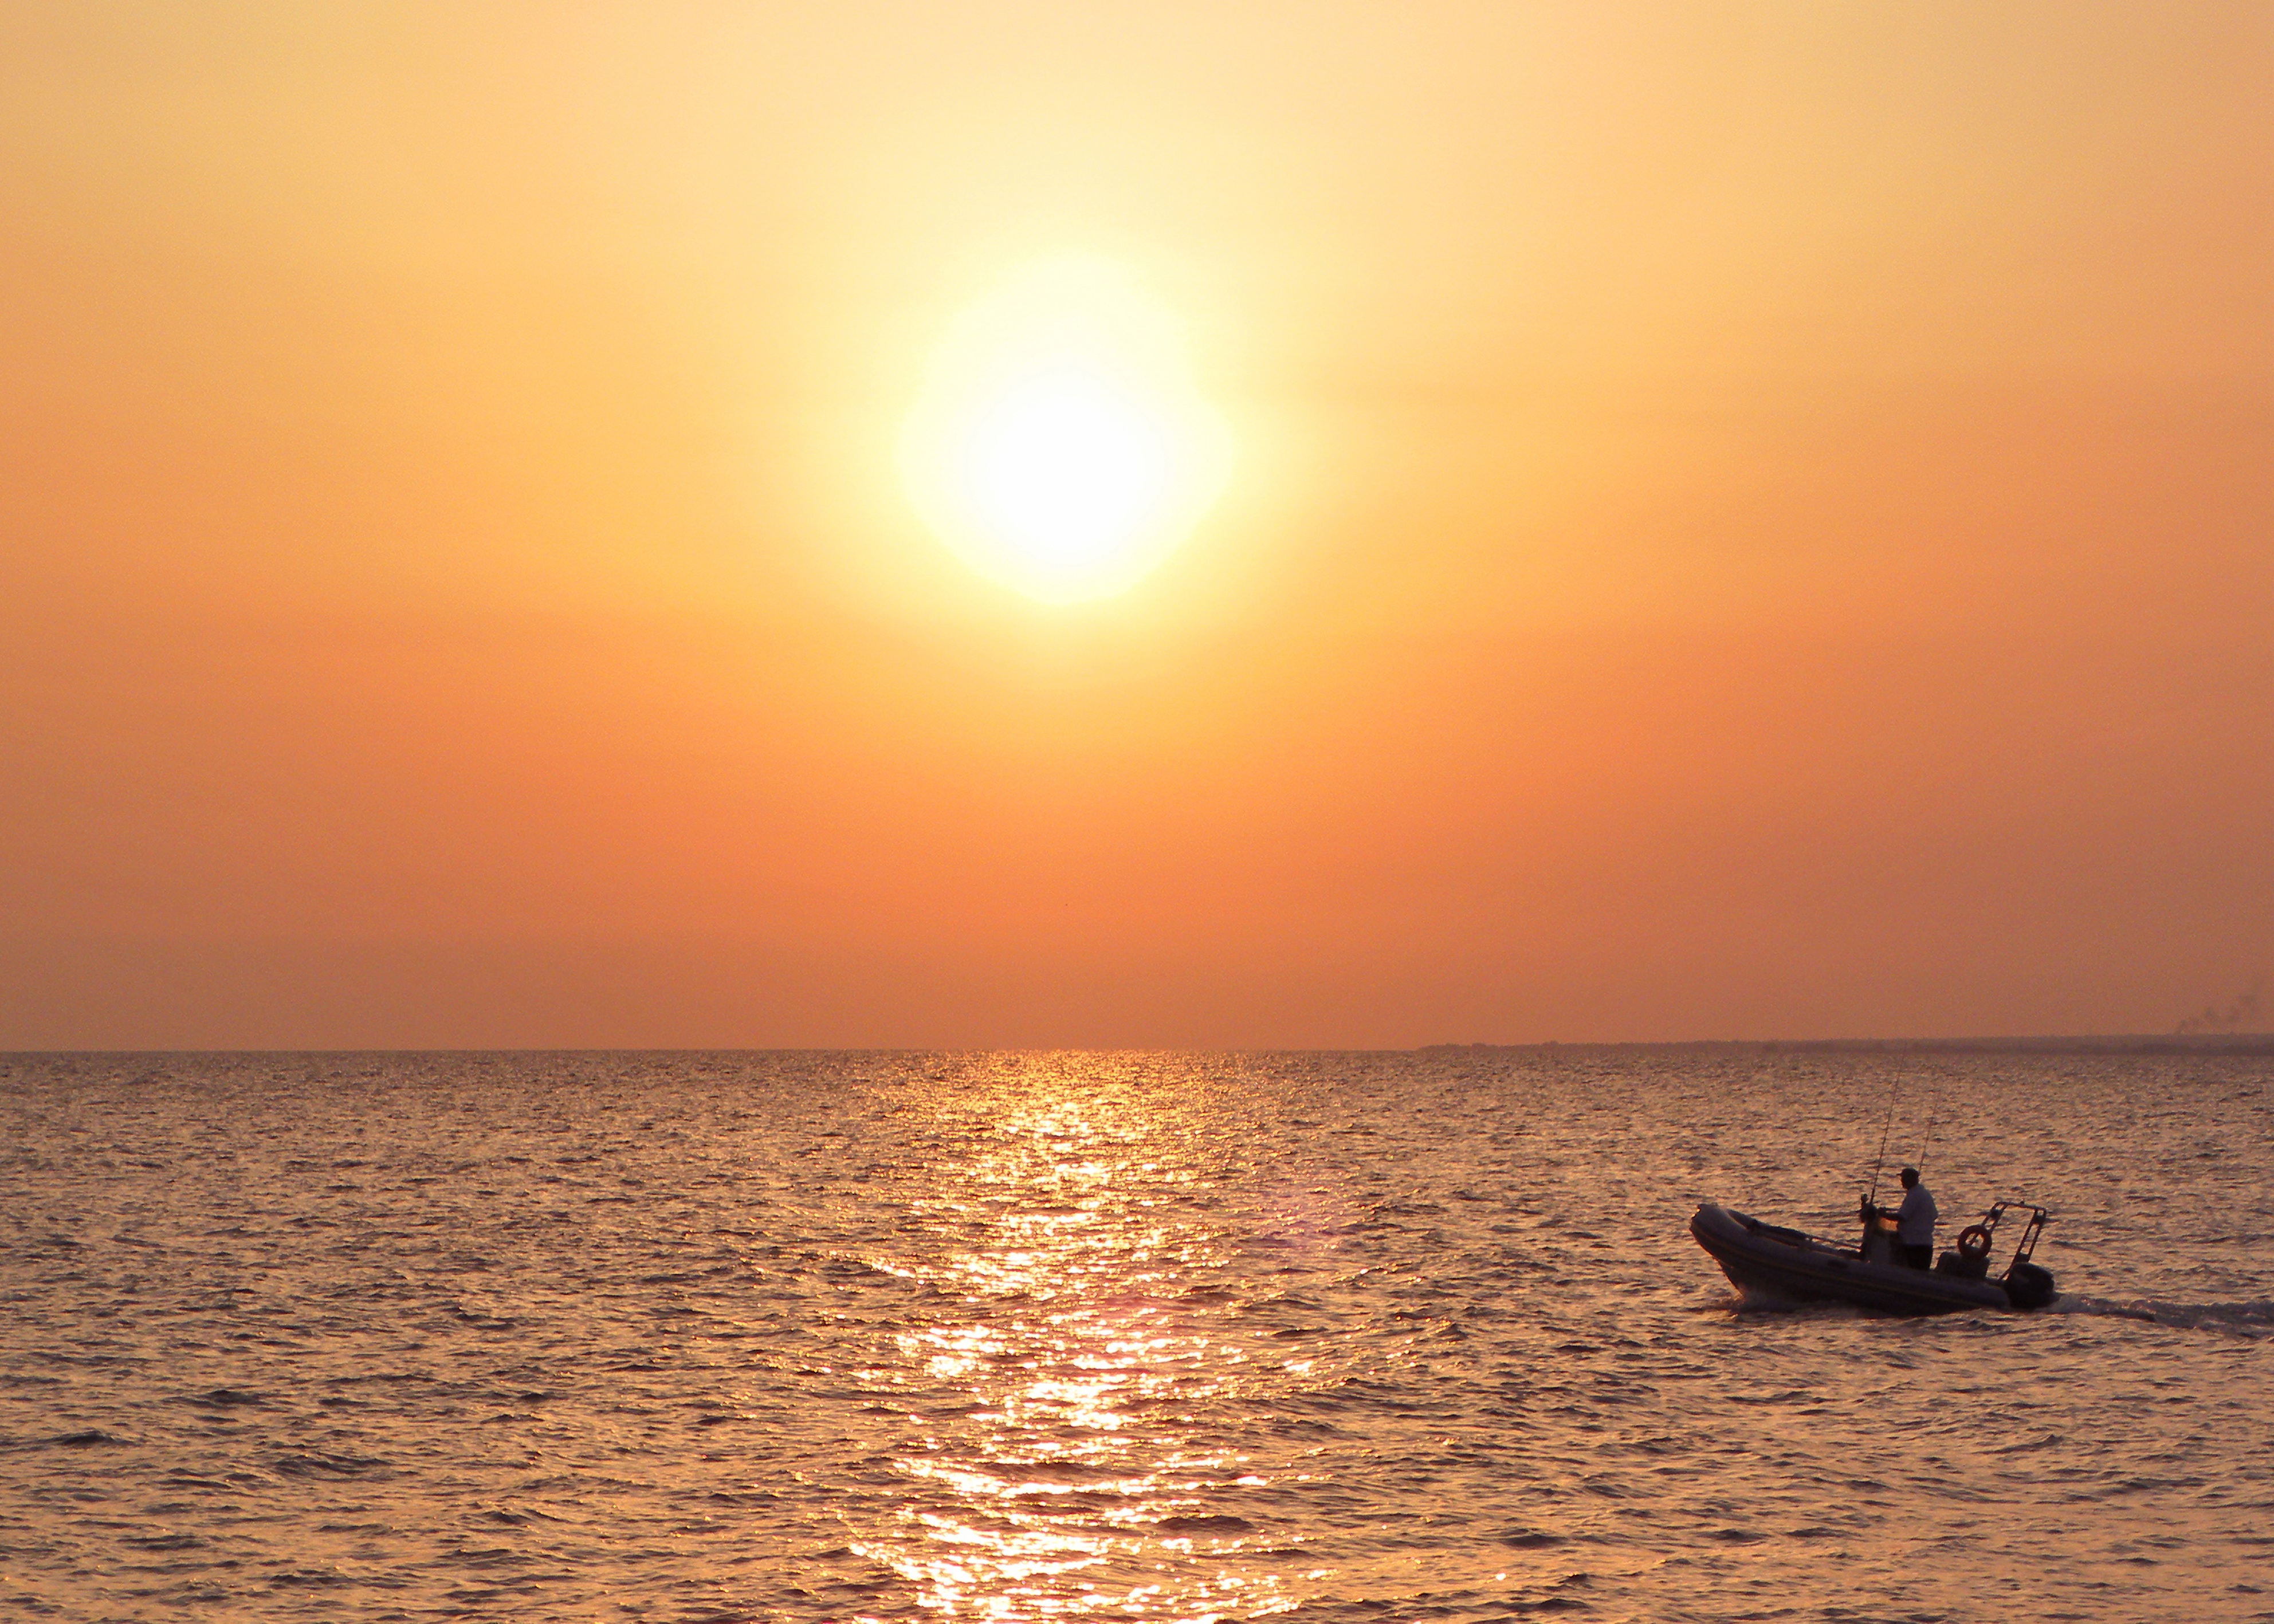
sea, coast, ocean, horizon, sun, sunrise, sunset, boat, sunlight, morning, shore, wave, dawn, dusk, evening, fishing, afterglow, wind wave